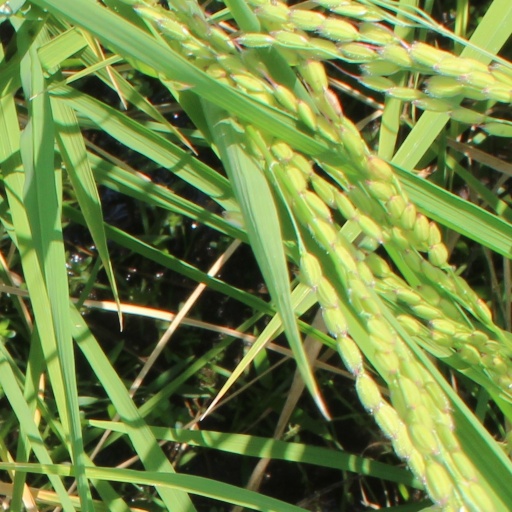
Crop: rice